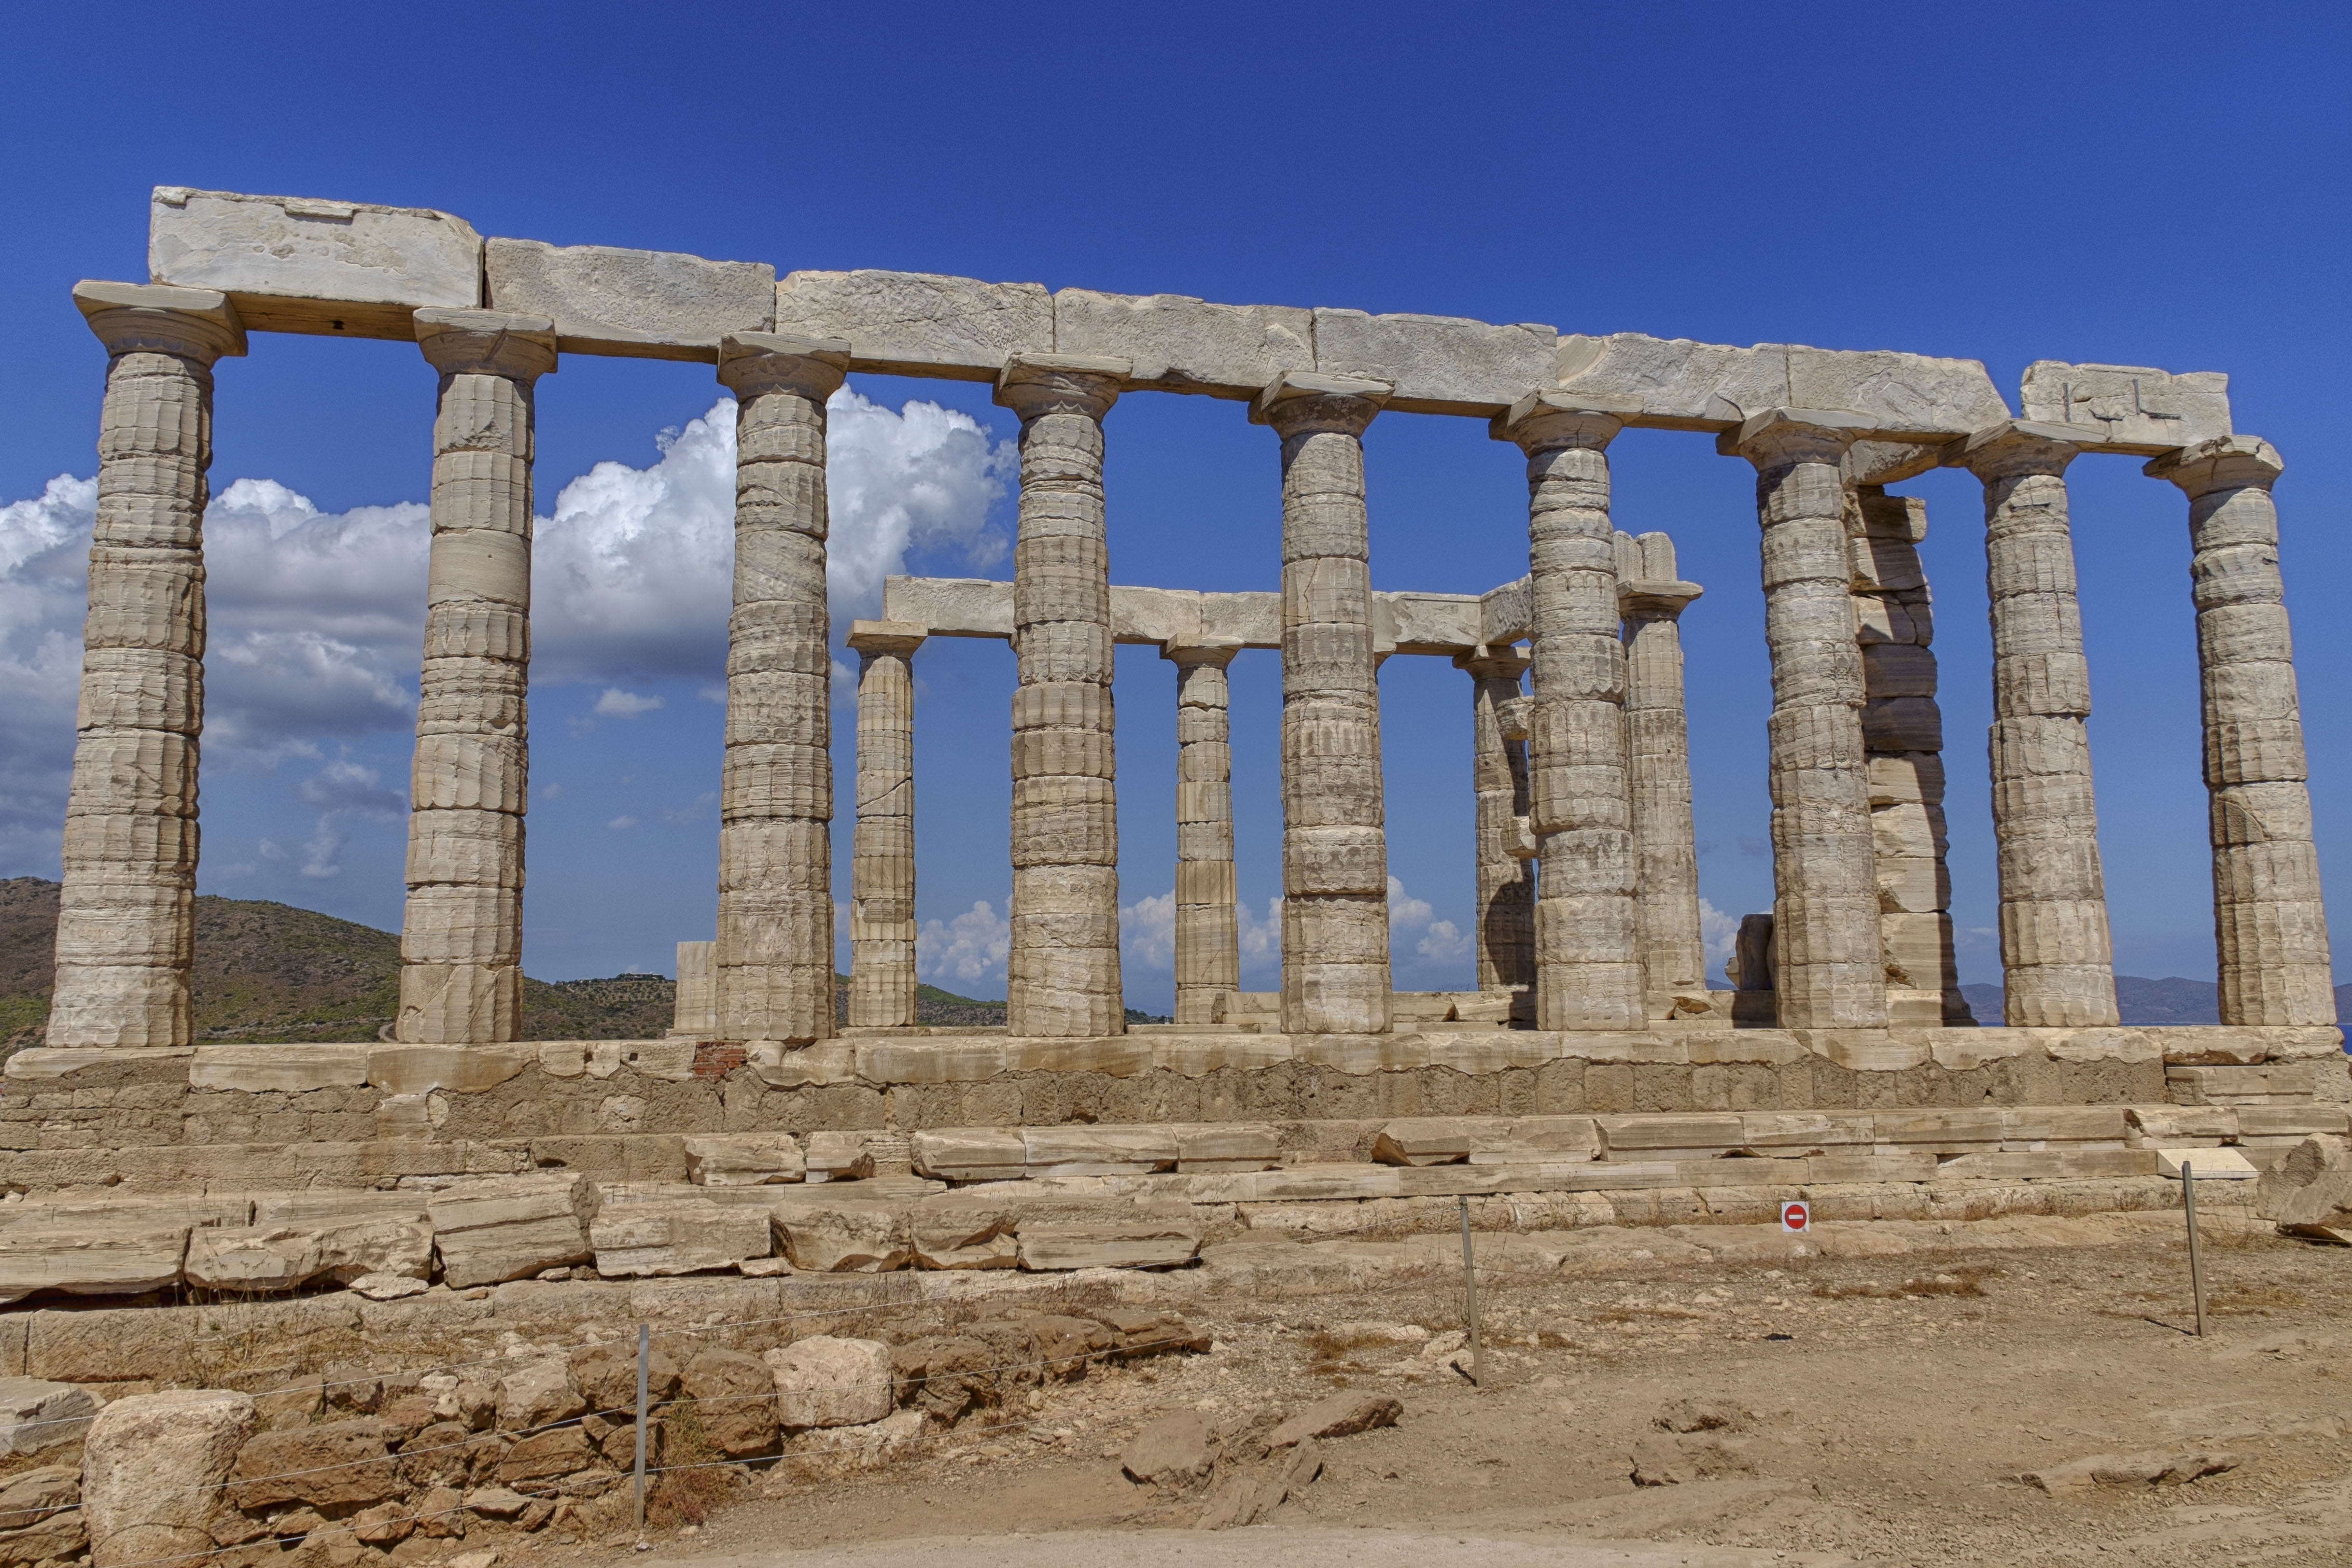
architecture, structure, travel, fujifilm, arch, column, landmark, place of worship, temple, ruins, greece, fuji, fujix, fujixe1, sounio, capesounio, aqueduct, archaeological site, unesco world heritage site, roman temple, historic site, ancient history, egyptian temple, ancient roman architecture, ancient greek temple